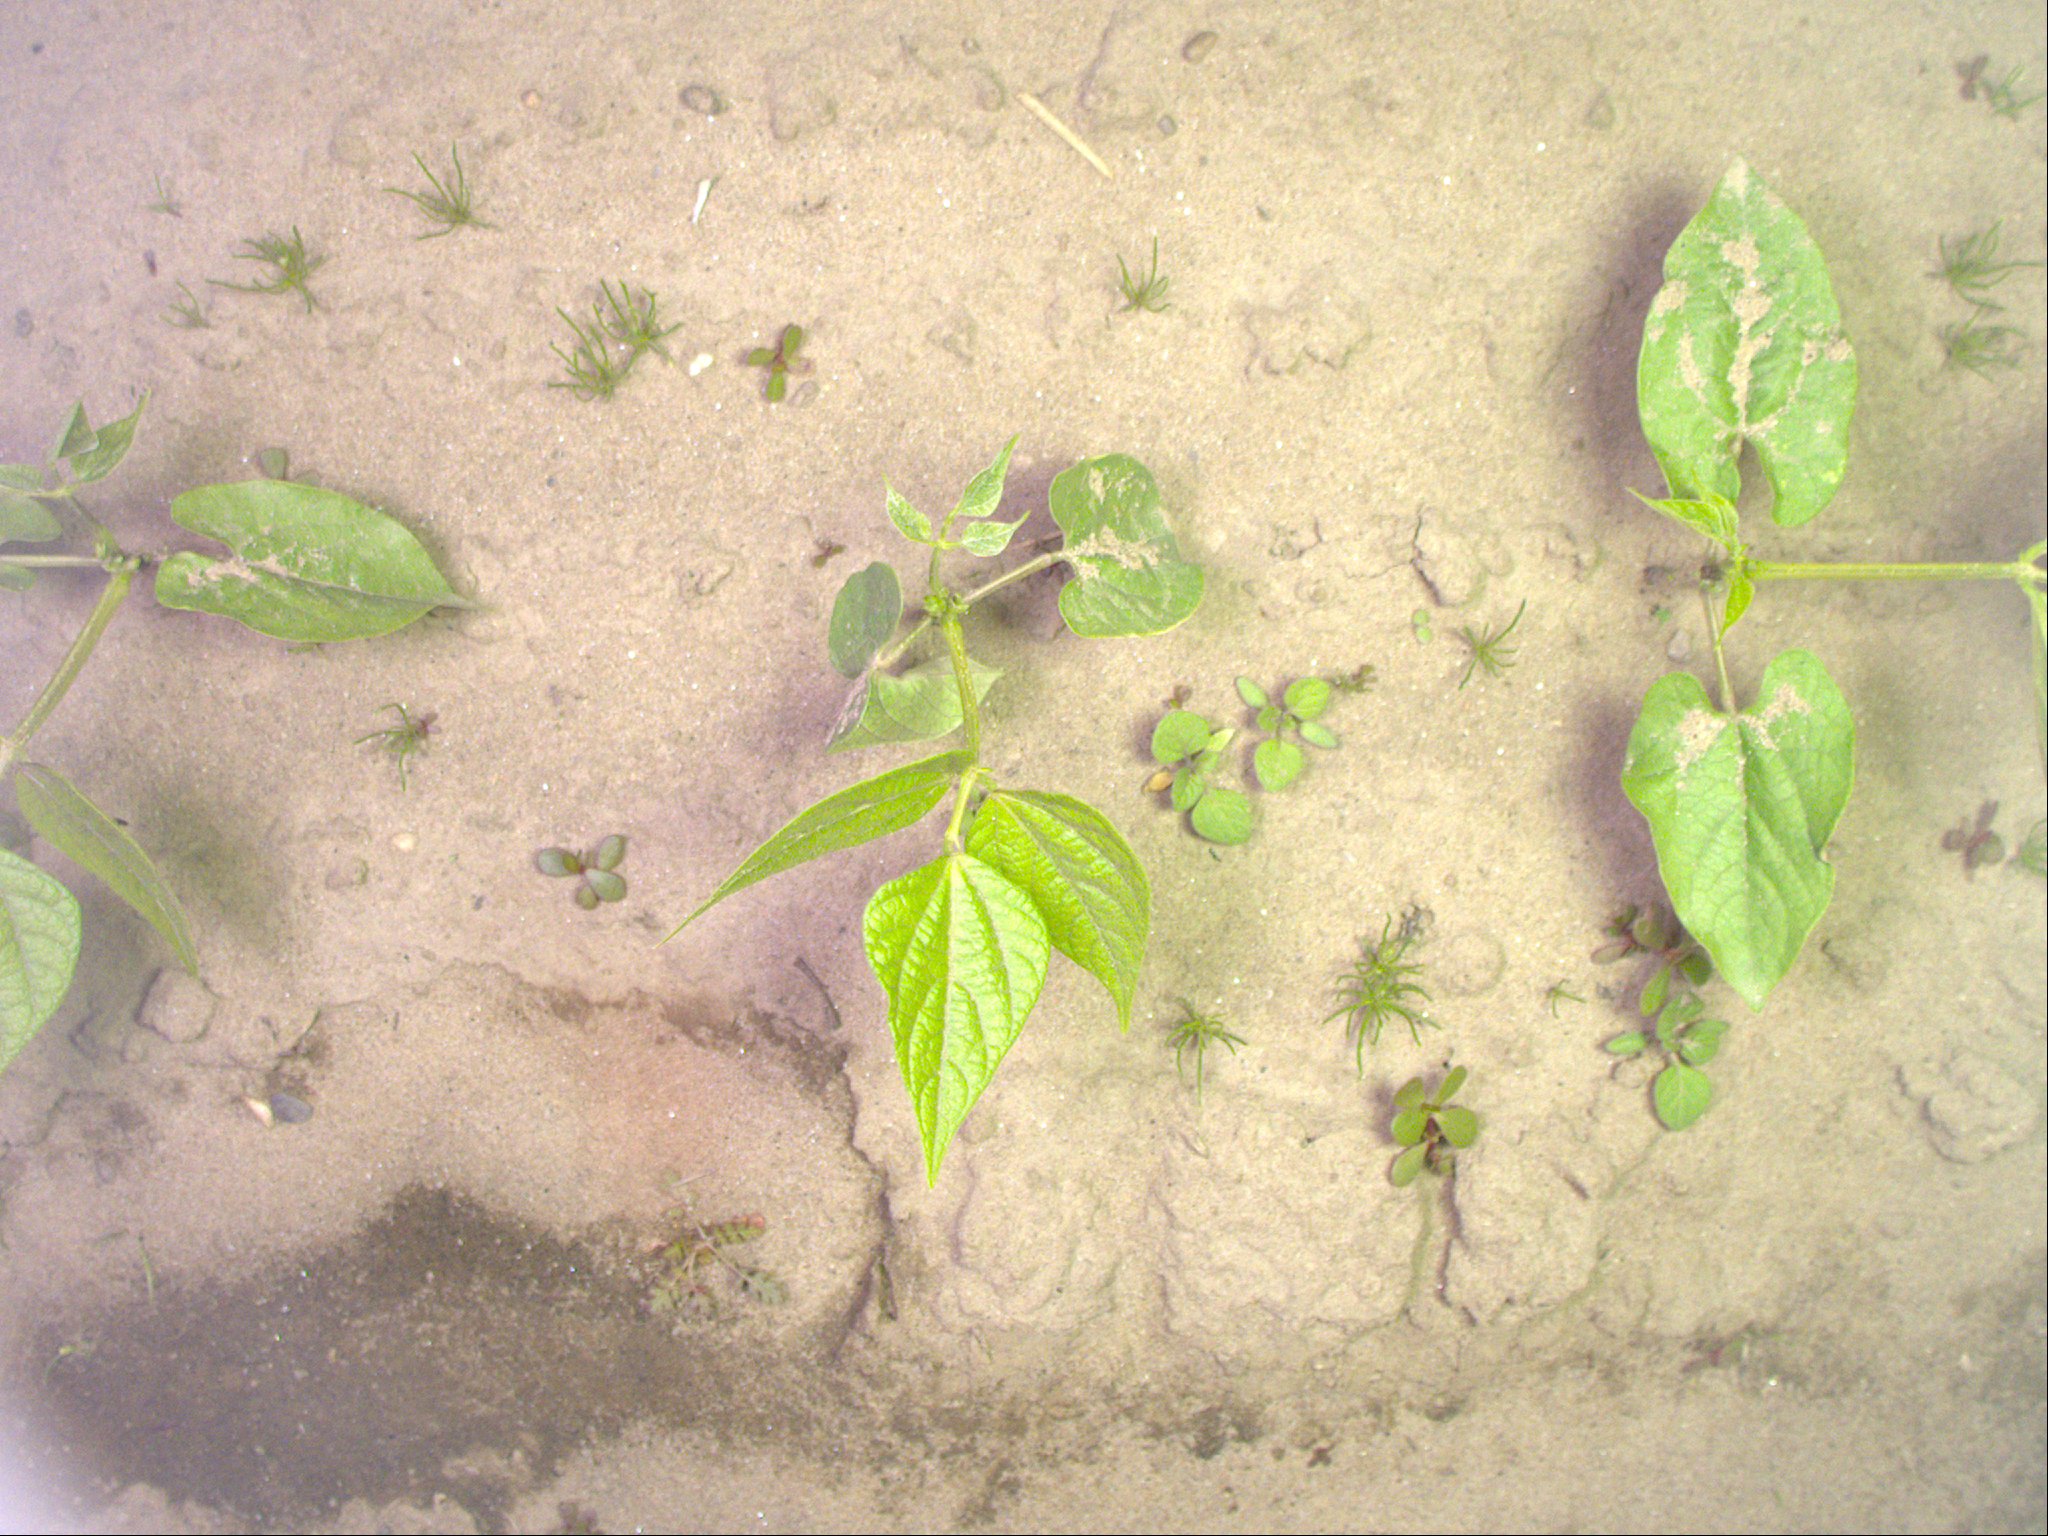
Crop: bean
Objects: bean, stem_bean, bean, stem_bean, bean, stem_bean